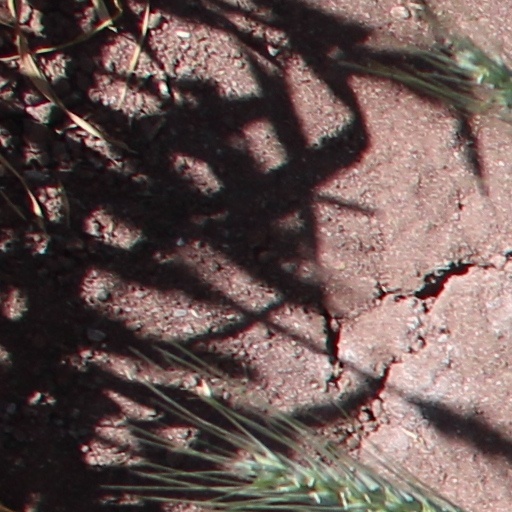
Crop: wheat